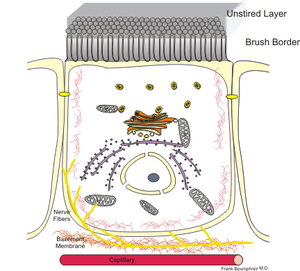
Les entérocytes sont un des quatre principaux types de cellules de l'épithélium intestinal, au sein de la muqueuse intestinale. Ils proviennent de la division asymétrique de cellules somatiques.